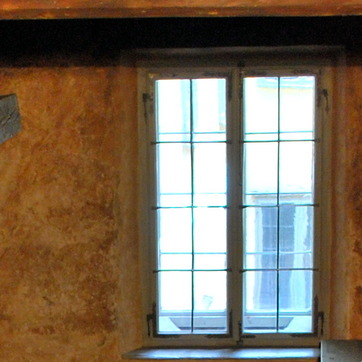
Material: glass